Workers' Party of Korea

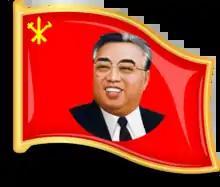
Kim Il Sung badge with the WPK emblem

After Kim Jong Il's death, the North Korean elite consolidated Kim Jong Un's position; he was declared in charge of the country when the official report of his father's death was published on 19 December. On 26 December 2011, the official newspaper "Rodong Sinmun" hailed him as supreme leader of the party and the state. On 30 December a meeting of the Politburo officially appointed him Supreme Commander of the Korean People's Army, after he was nominated for the position by Kim Jong Il in October 2011 (the anniversary of Kim Jong Il's becoming general secretary). Despite the fact that he was not a Politburo member, Kim Jong Un was named to the unofficial position of the supreme leader of the Workers' Party of Korea.